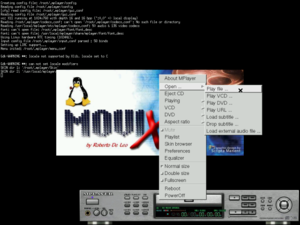
MoviX est un projet de live CD basés sur Linux et destinés à lire des films de différents formats sur un PC éventuellement relié à un téléviseur.